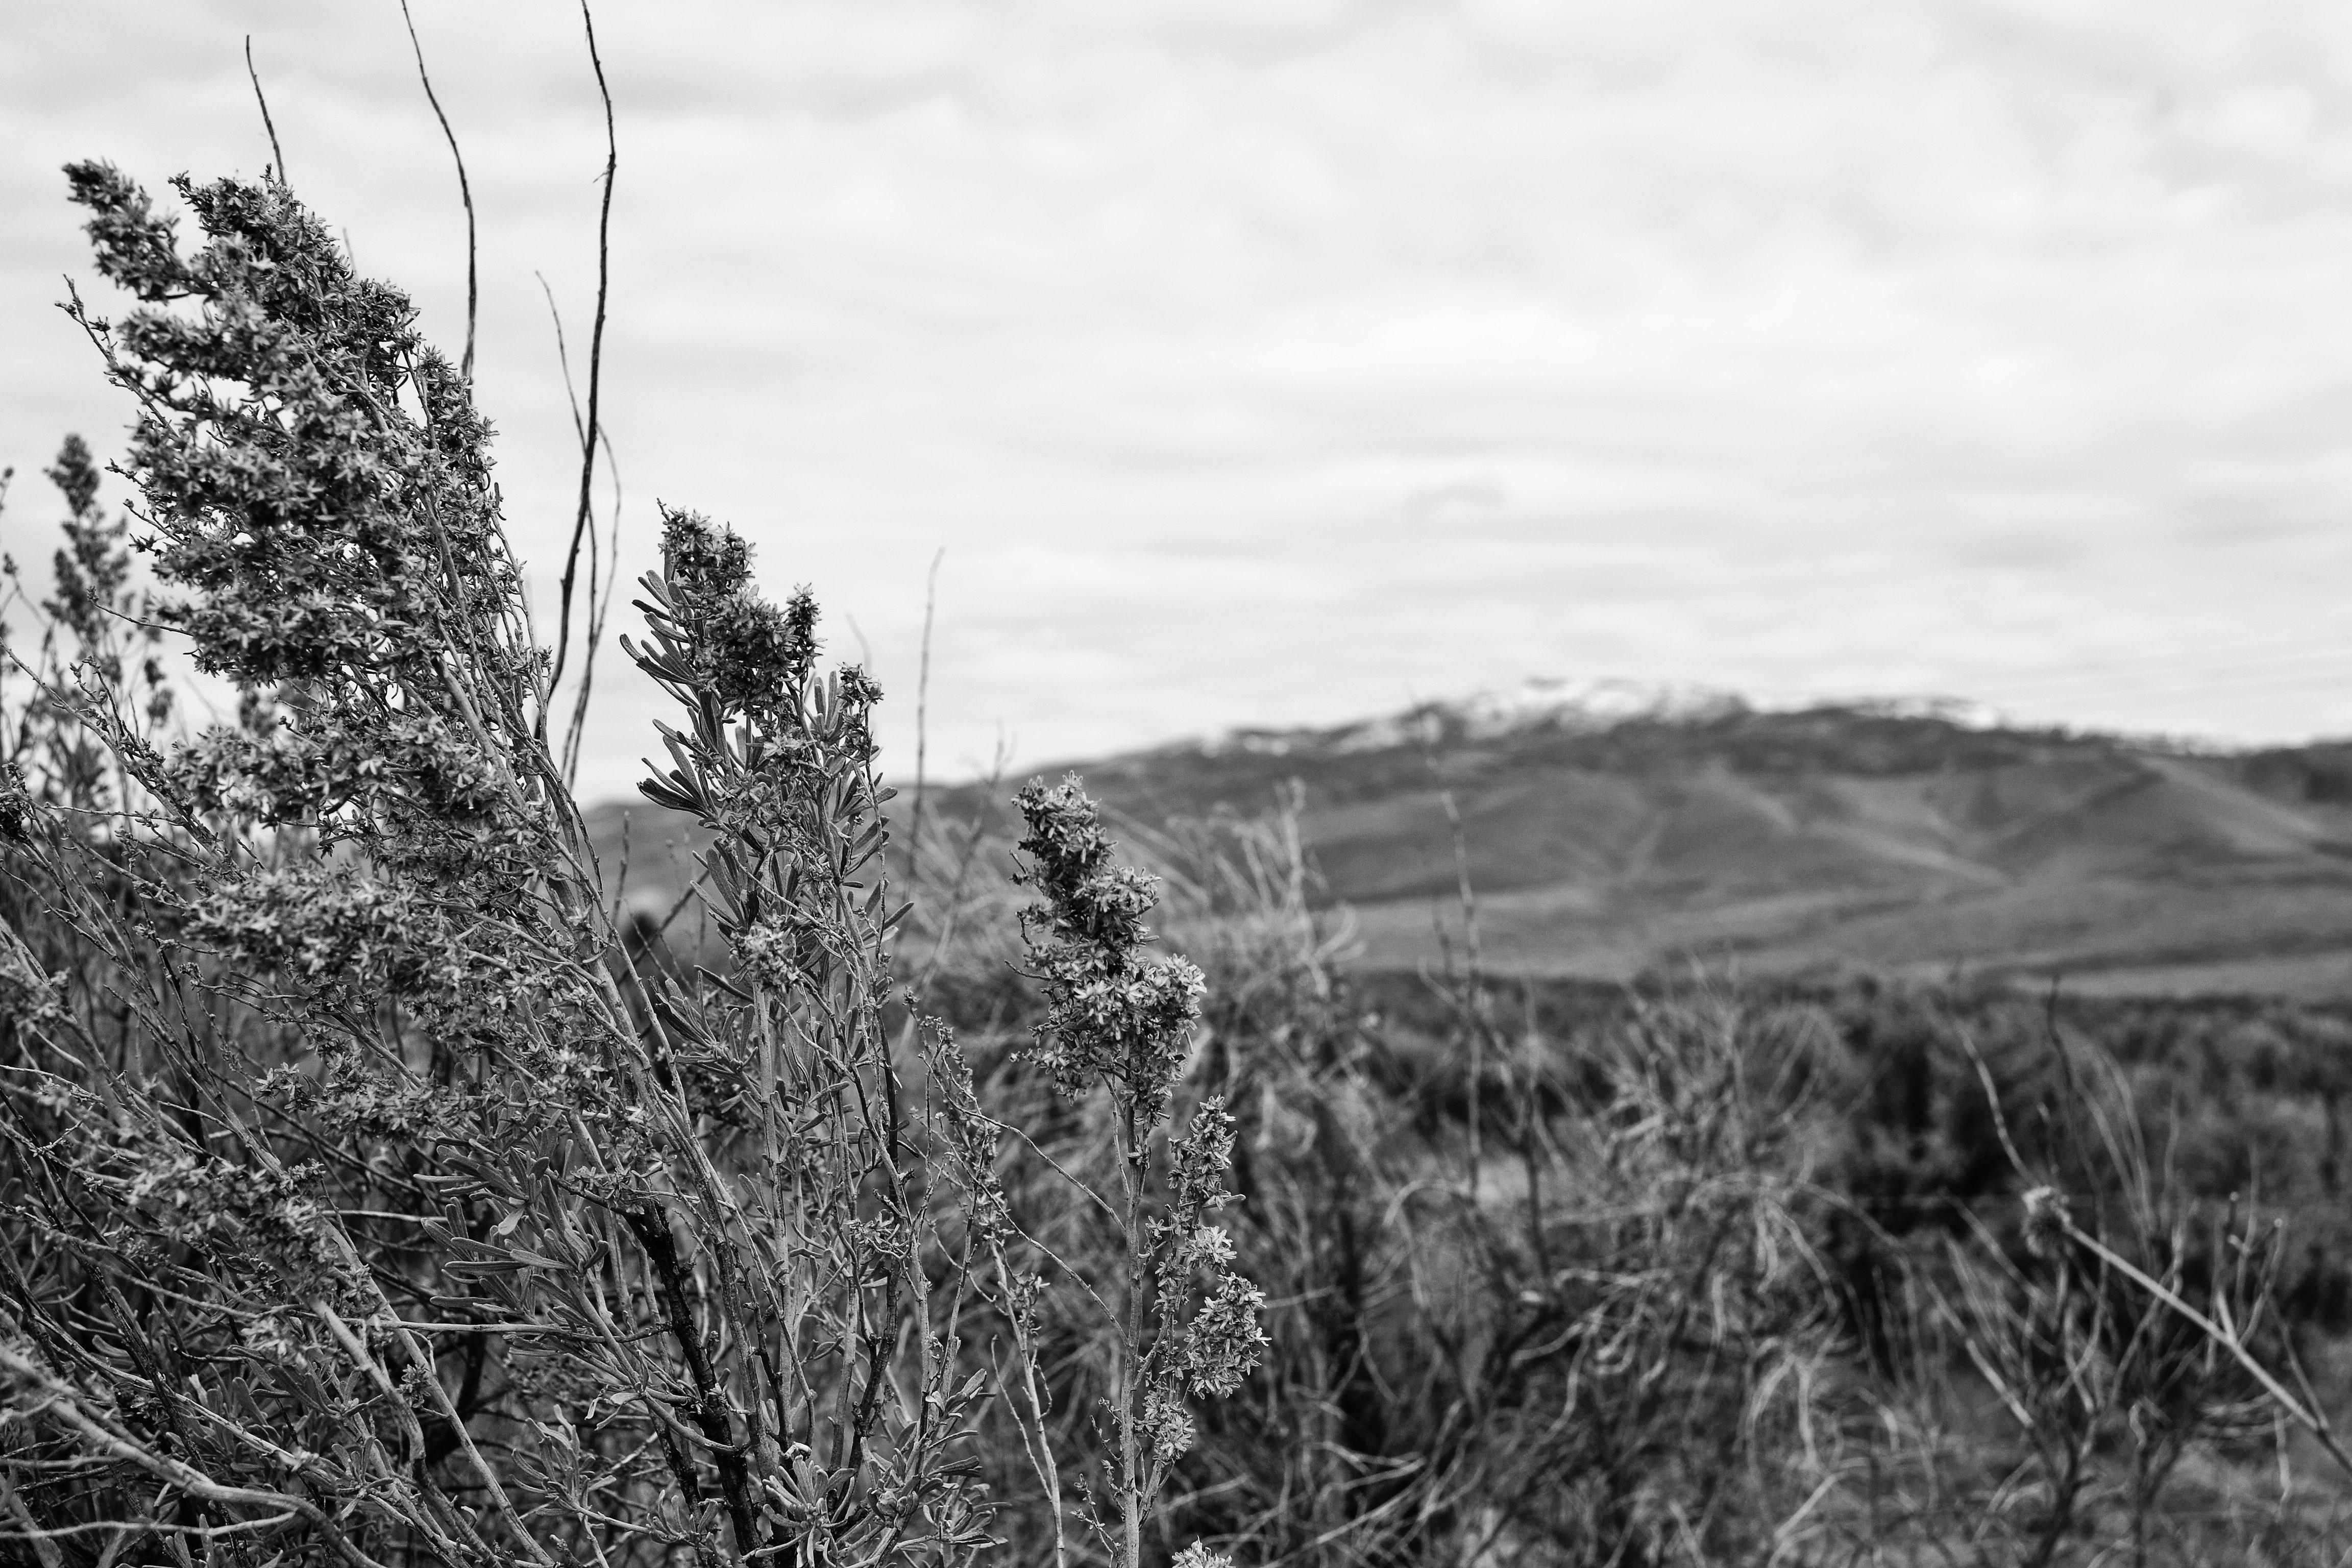
white, black, nature, black and white, vegetation, monochrome photography, grass, natural landscape, natural environment, monochrome, tree, grass family, sky, grassland, plant, landscape, hill, photography, rural area, plant community, branch, fell, stock photography, mountain, shrubland, meadow, forest, style, plain